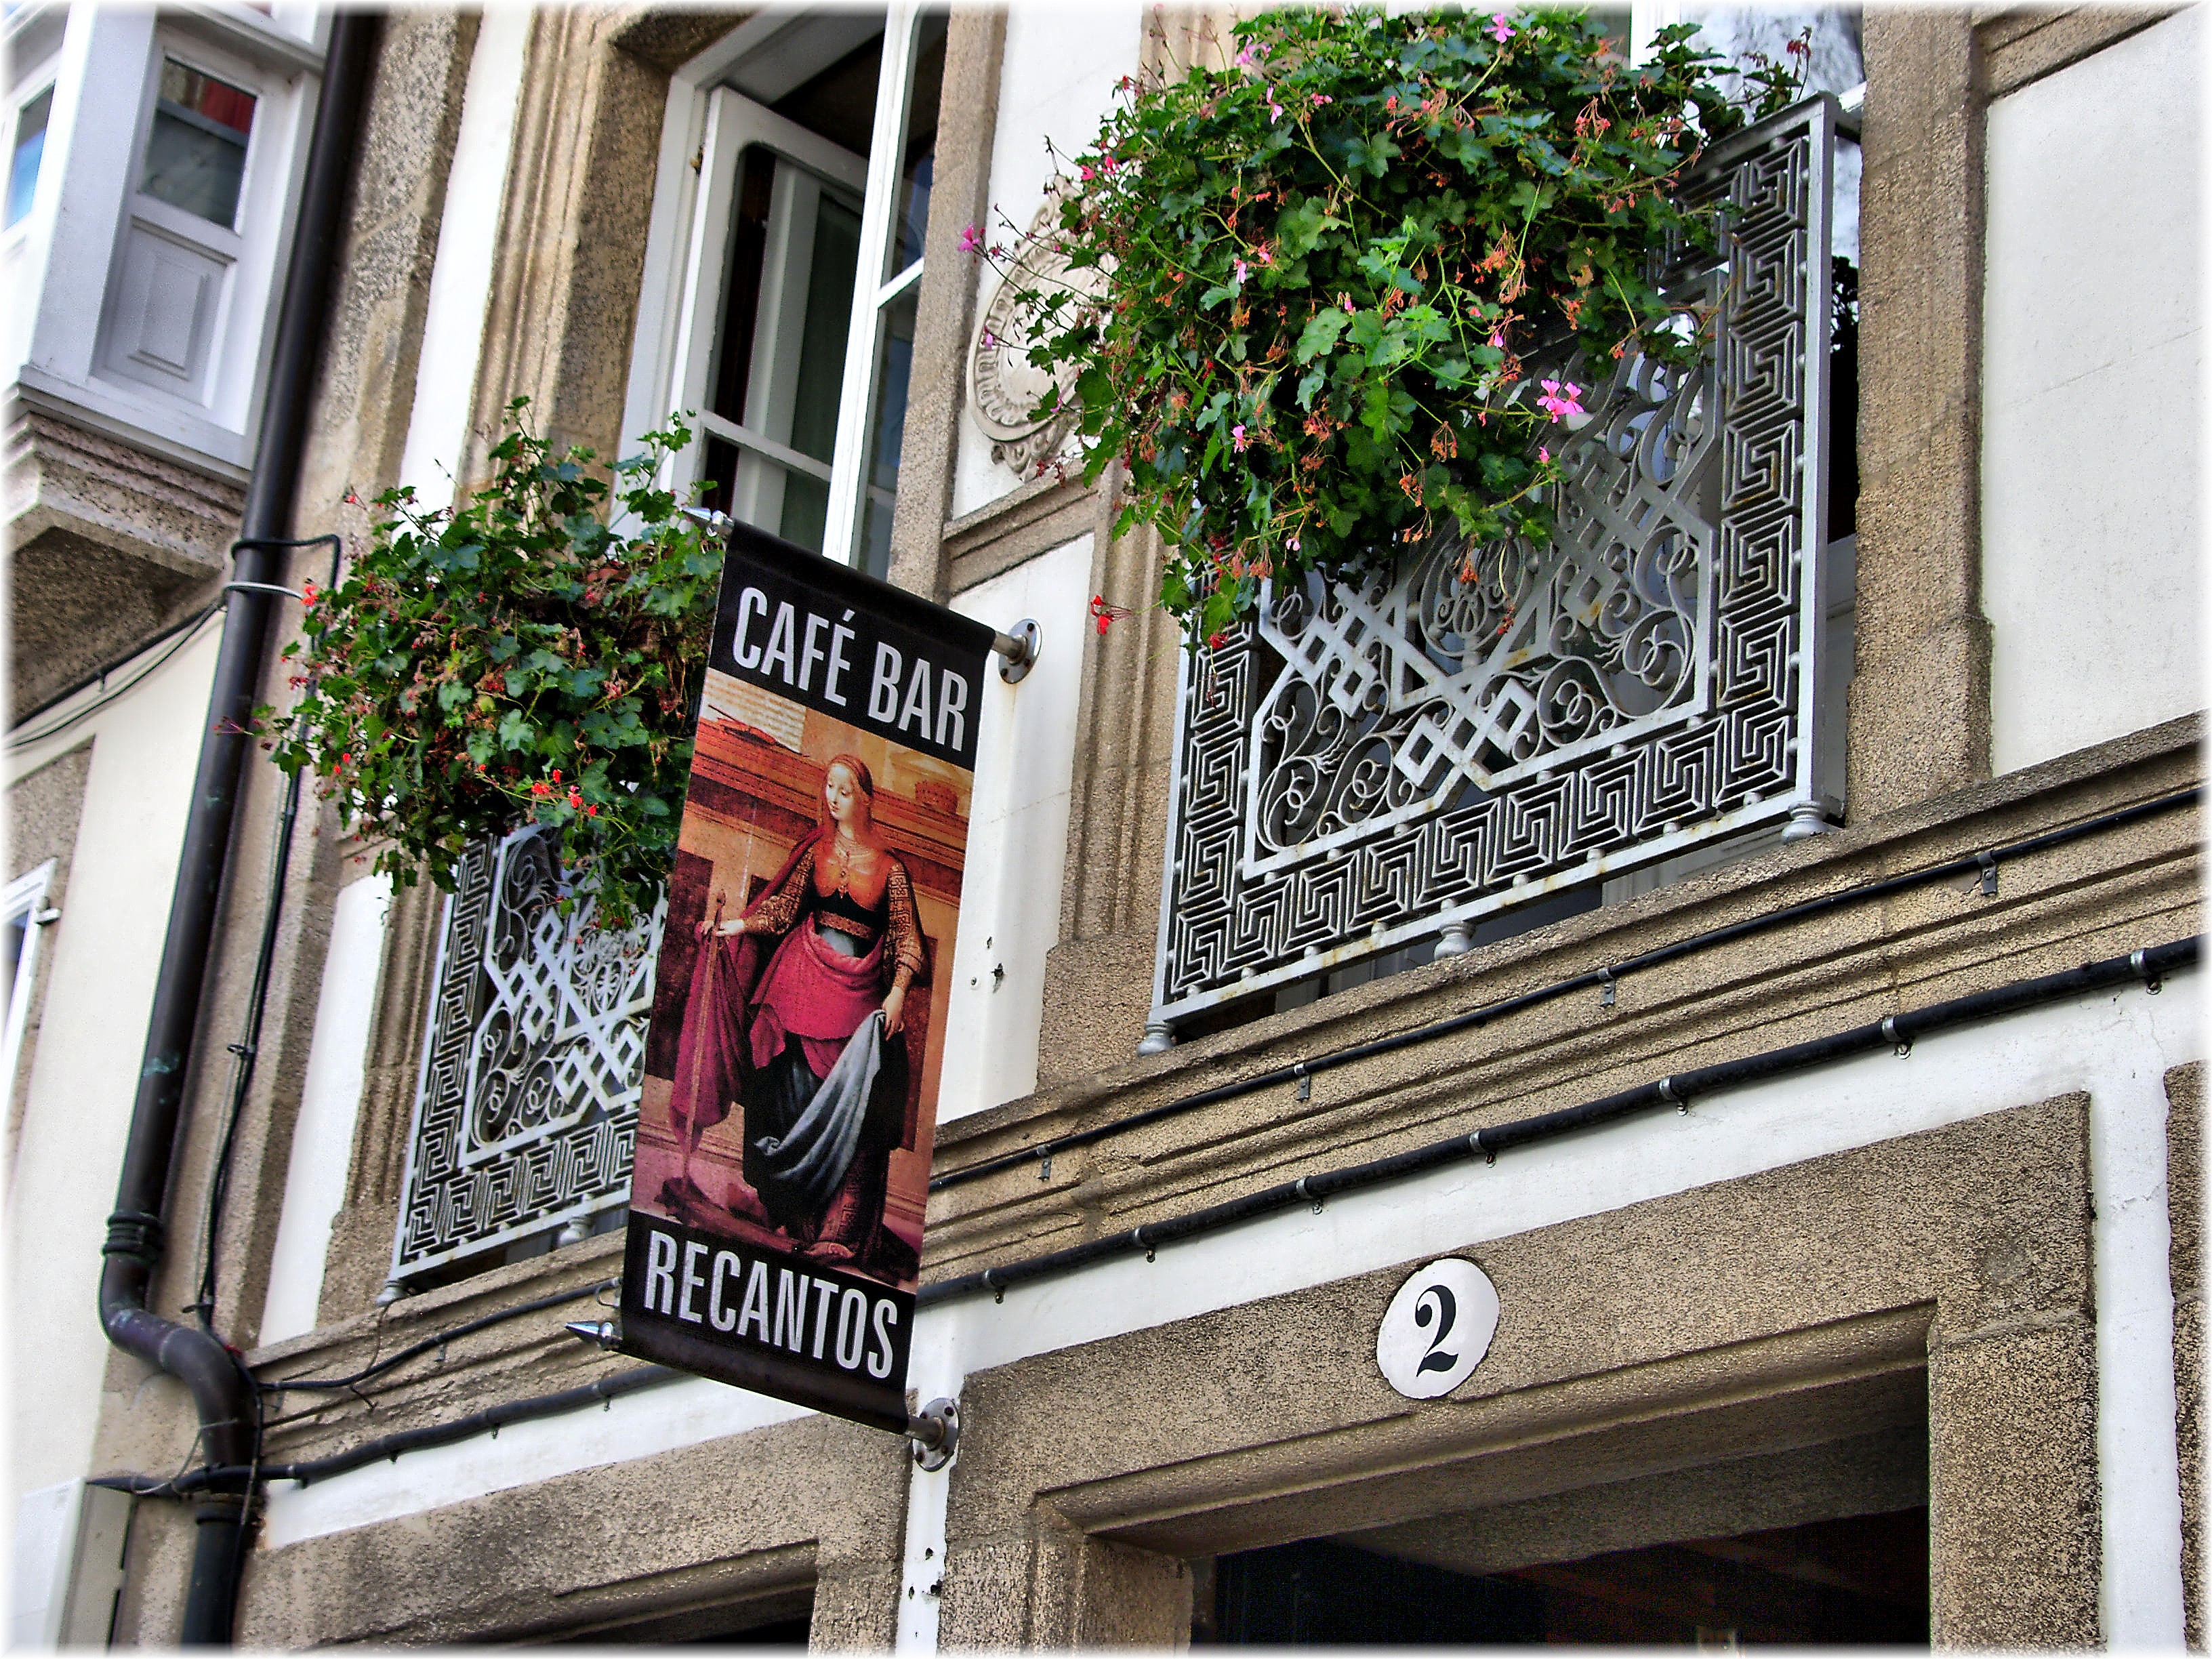
road, street, window, home, wall, advertising, downtown, balcony, facade, signage, cool image, neighbourhood